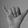
ASL letter: Y